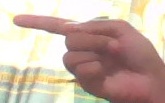
ASL sign: G